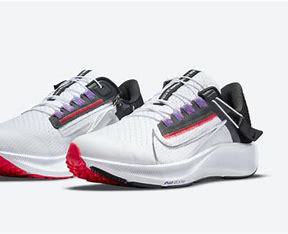
Brand: Nike
Model: Air Zoom Pegasus 38 Flyease